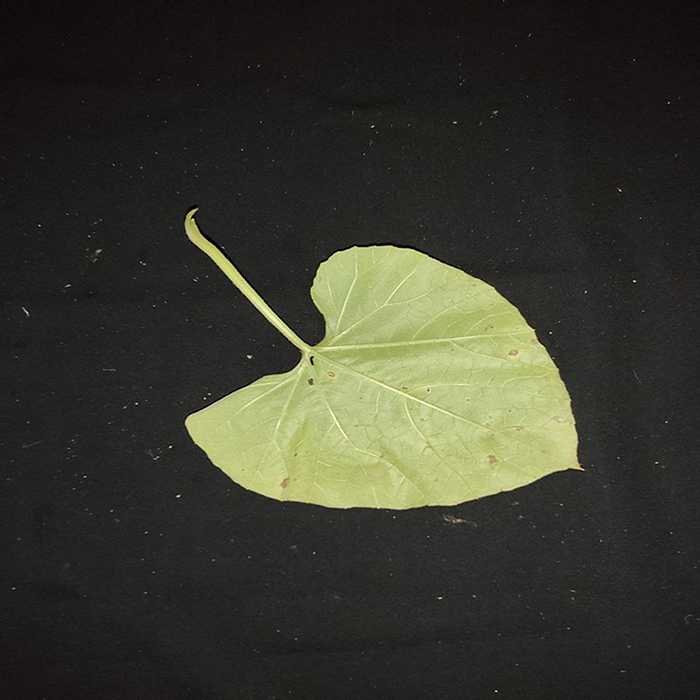
Plant: Bottle gourd
Label: Anthracnose